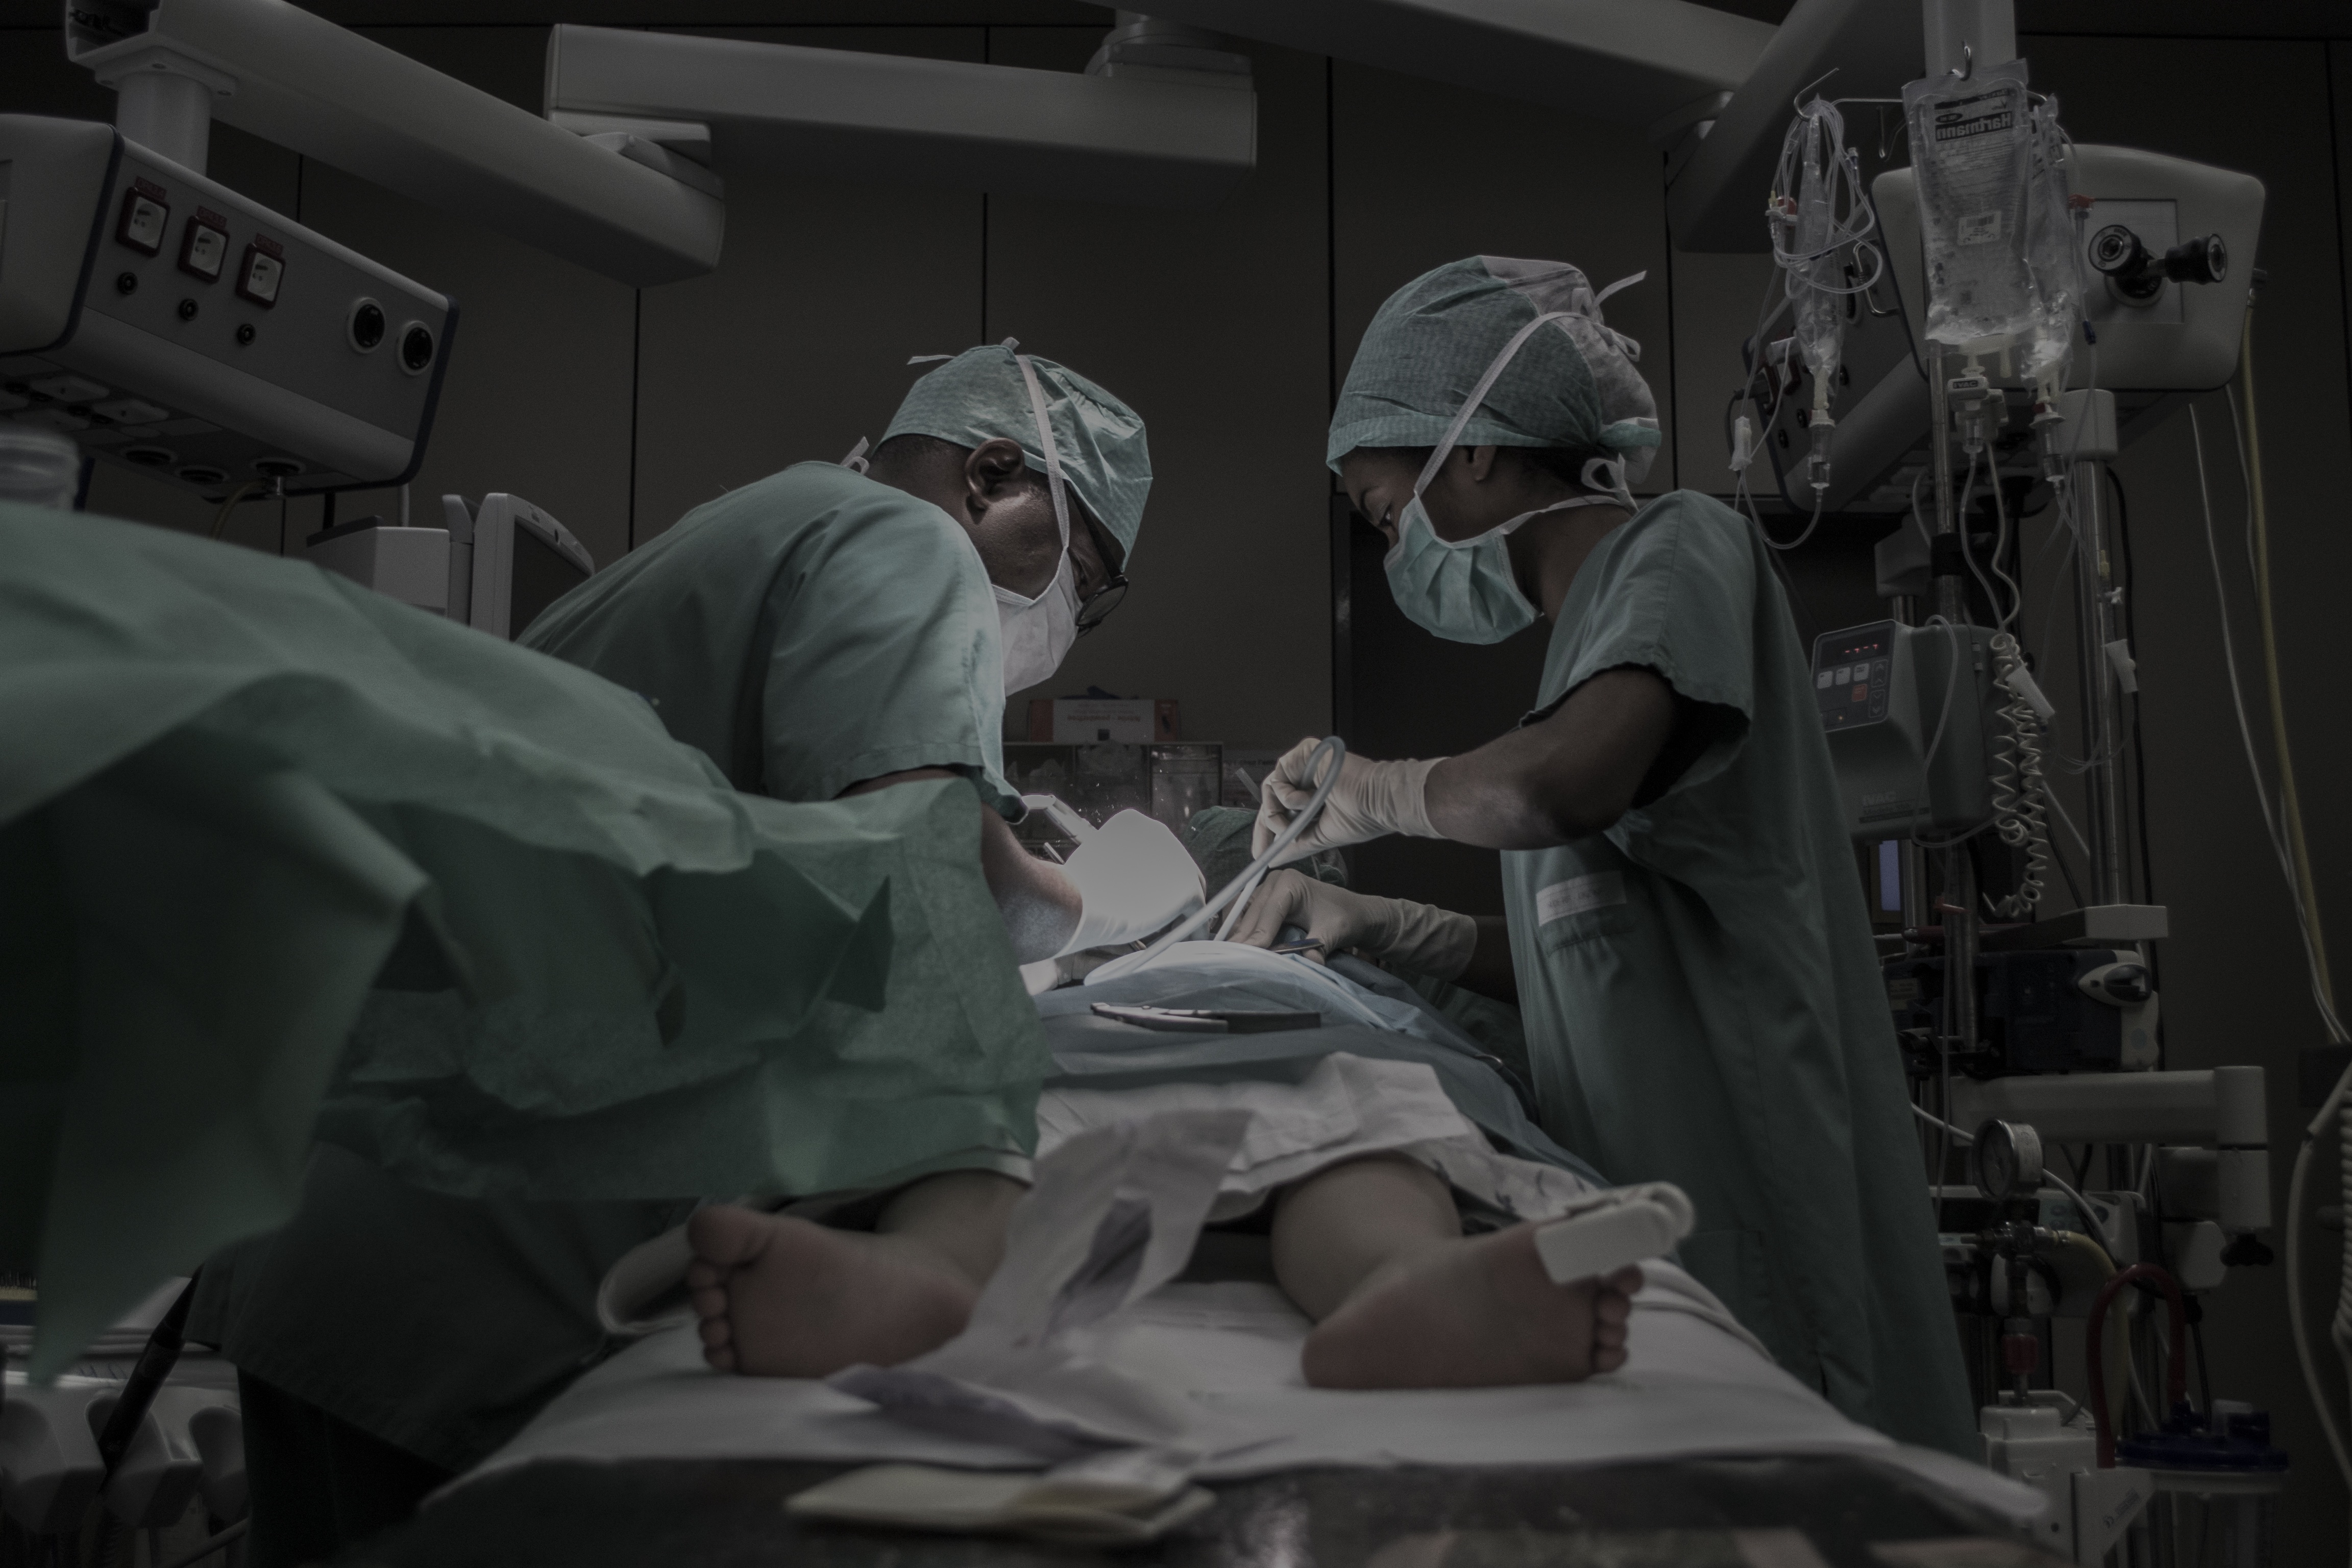
screenshot